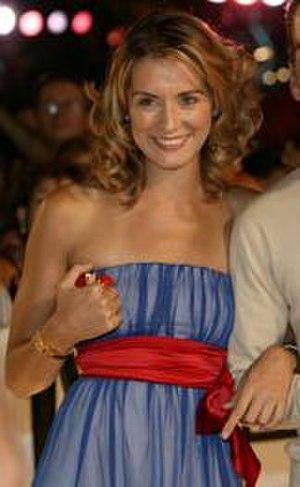
Natalie Lisinska, née le 11 janvier 1982 à Shrewsbury, est une actrice canadienne.